2012 United States House of Representatives elections in Illinois

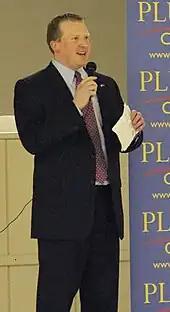
Jason Plummer at an event in Bethalto, Illinois, 2011

Retha Daugherty, a small-business owner and resident of Carbondale, had announced her intentions to be on the ballot as an independent candidate, but had to drop her bid in April 2012 because of a change in state election law.